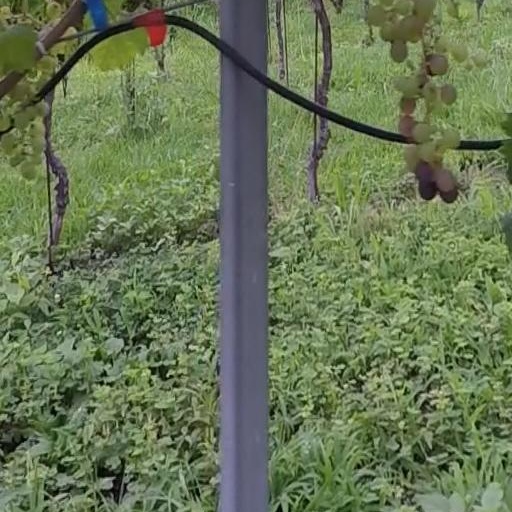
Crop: grape